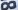
Number: 8